Temple of Hera, Olympia

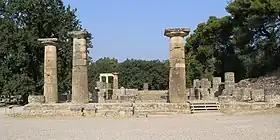
Restored ruins of the temple

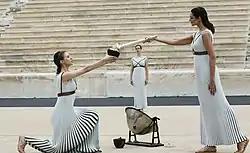
Olympic flame

The Temple of Hera, or Heraion, is an ancient Archaic Greek temple at Olympia, Greece, that was dedicated to Hera, queen of the Greek gods. It is the oldest temple at Olympia and one of the most venerable in all Greece. It was originally a joint temple of Hera and Zeus, chief of the gods, until a separate temple was built for him. It is at the altar of this temple, which is oriented east-west, that the Olympic flame is lit and carried to all parts of the world. The torch of the Olympic flame is lit in its ruins to this day. The temple was built in ca. 580 BC, but was destroyed by an earthquake in the early 4th century AD.